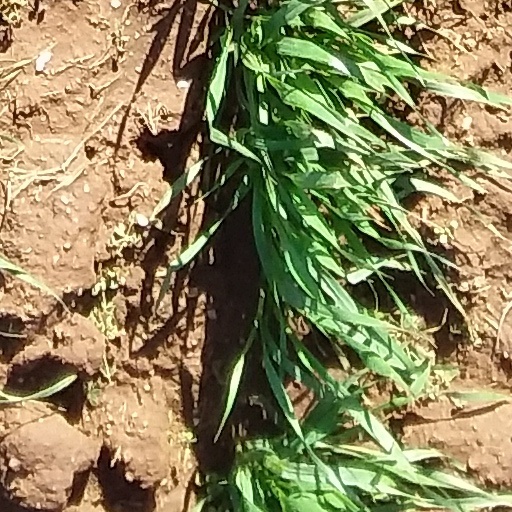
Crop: wheat